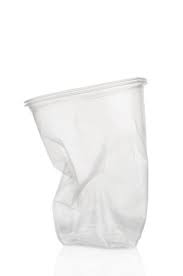
Waste category: plastic